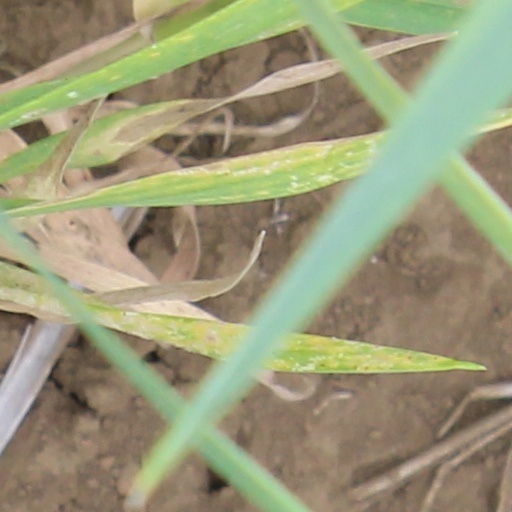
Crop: wheat